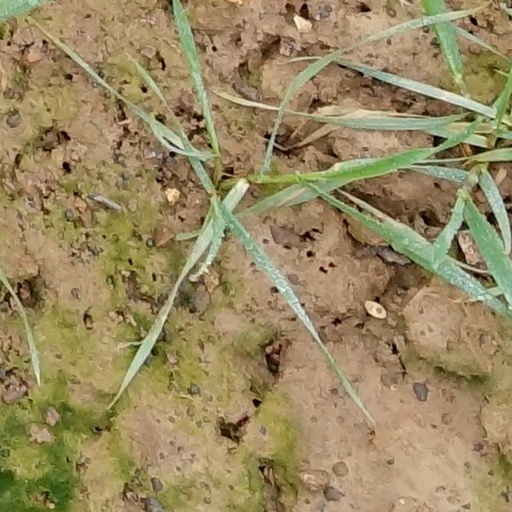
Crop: wheat